Tina (film)

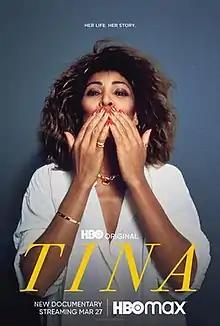
Television release poster

Tina is a 2021 documentary film directed by Dan Lindsay and T. J. Martin. It follows the life and career of musician Tina Turner. The film marked the final appearance of Turner before her death on May 24, 2023.